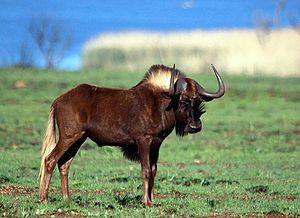
Les Alcelaphinés sont une sous-famille des bovidés.
Les bovidés sont une famille de mammifères ruminants et herbivores qui comprend une dizaine de sous-familles, dont en particulier les bovinés, caprinés et antilopes. Cette famille a été définie par John Edward Gray en 1821.